Afro-Colombians

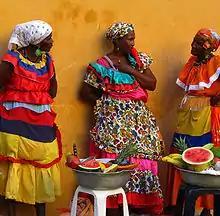
Afro Colombian women making traditional fruit baskets.

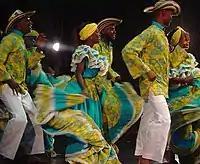
"Fiesta in Palenque" Traditional Afro-Colombians dance from San Basilio de Palenque, a former enclave, now considered by the UNESCO a Masterpieces of the Oral and Intangible Heritage of Humanity

In the 1970s, there was a major influx of Afro-Colombians into urban areas in search of greater economic and social opportunities for their children. This led to an increase in the number of urban poor in the marginal areas of big cities like Cali, Medellín, and Bogotá. Most Afro-Colombians are currently living in urban areas. Around 25%, or 1.2 million people, are based in rural areas, compared to 75%, or 3.7 million people, in urban zones. The 1991 Colombian Constitution gave them the right to collective ownership of traditional Pacific coastal lands and special cultural development protections. Critics argue that this important legal instrument is not enough to address their social and developmental needs completely.